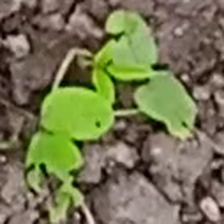
Weed species: Lamber_Quarter_plant(Chenopodium )